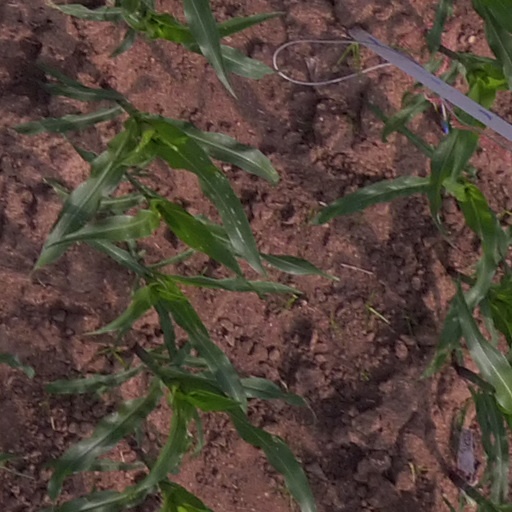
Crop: maize; corn